Clan MacDonald of Dunnyveg

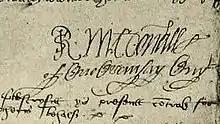
1597 Bond by Sir James "MacDonald" of Knockrinsay signs his signature as "M'Connall". He is listed below as Seamus, 9th of Dunnyveg

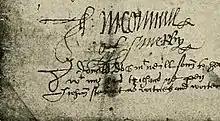
1594 Bond by James "Macdonald" of Smerby, signed as "M'Connall"

The founder of Clan Donald of Dunnyveg and the Glens was Eòin Mòr Tànaiste Mac Dhòmhnaill who was the second son of John MacDonald also known as "Good" John of Islay, Lord of the Isles, 6th chief of Clan Donald and 1st Lord of the Isles through his marriage to Margaret Stewart. Eòin Mòr Tànaiste Mac Dhòmhnaill married Margaret Bissett of the Glens of Antrim. From his marriage he claimed, but did not possess, this territory in Ireland, along with those he already possessed in Islay and Kintyre in Scotland. He and his descendants became known as Lords of Dunnyvaig and the Glens, although they did not possess the latter until the 16th century. Their seat in Dunnyvaig was on the Island of Islay and in the Glens they were seated at Dunluce Castle on the north Antrim coast.